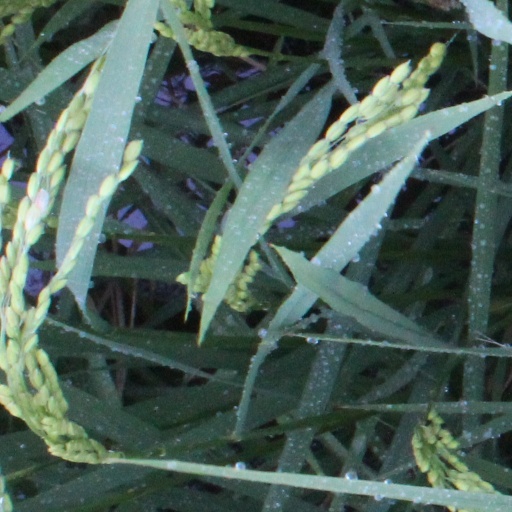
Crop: rice